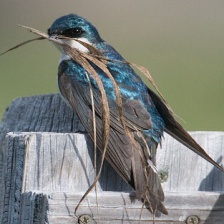
Species: TREE SWALLOW
Scientific name: TACHYCINETA BICOLOR